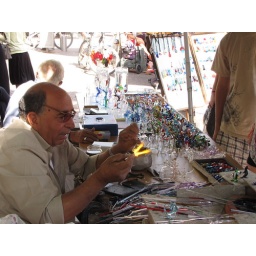
Making glass figures in the artist's market